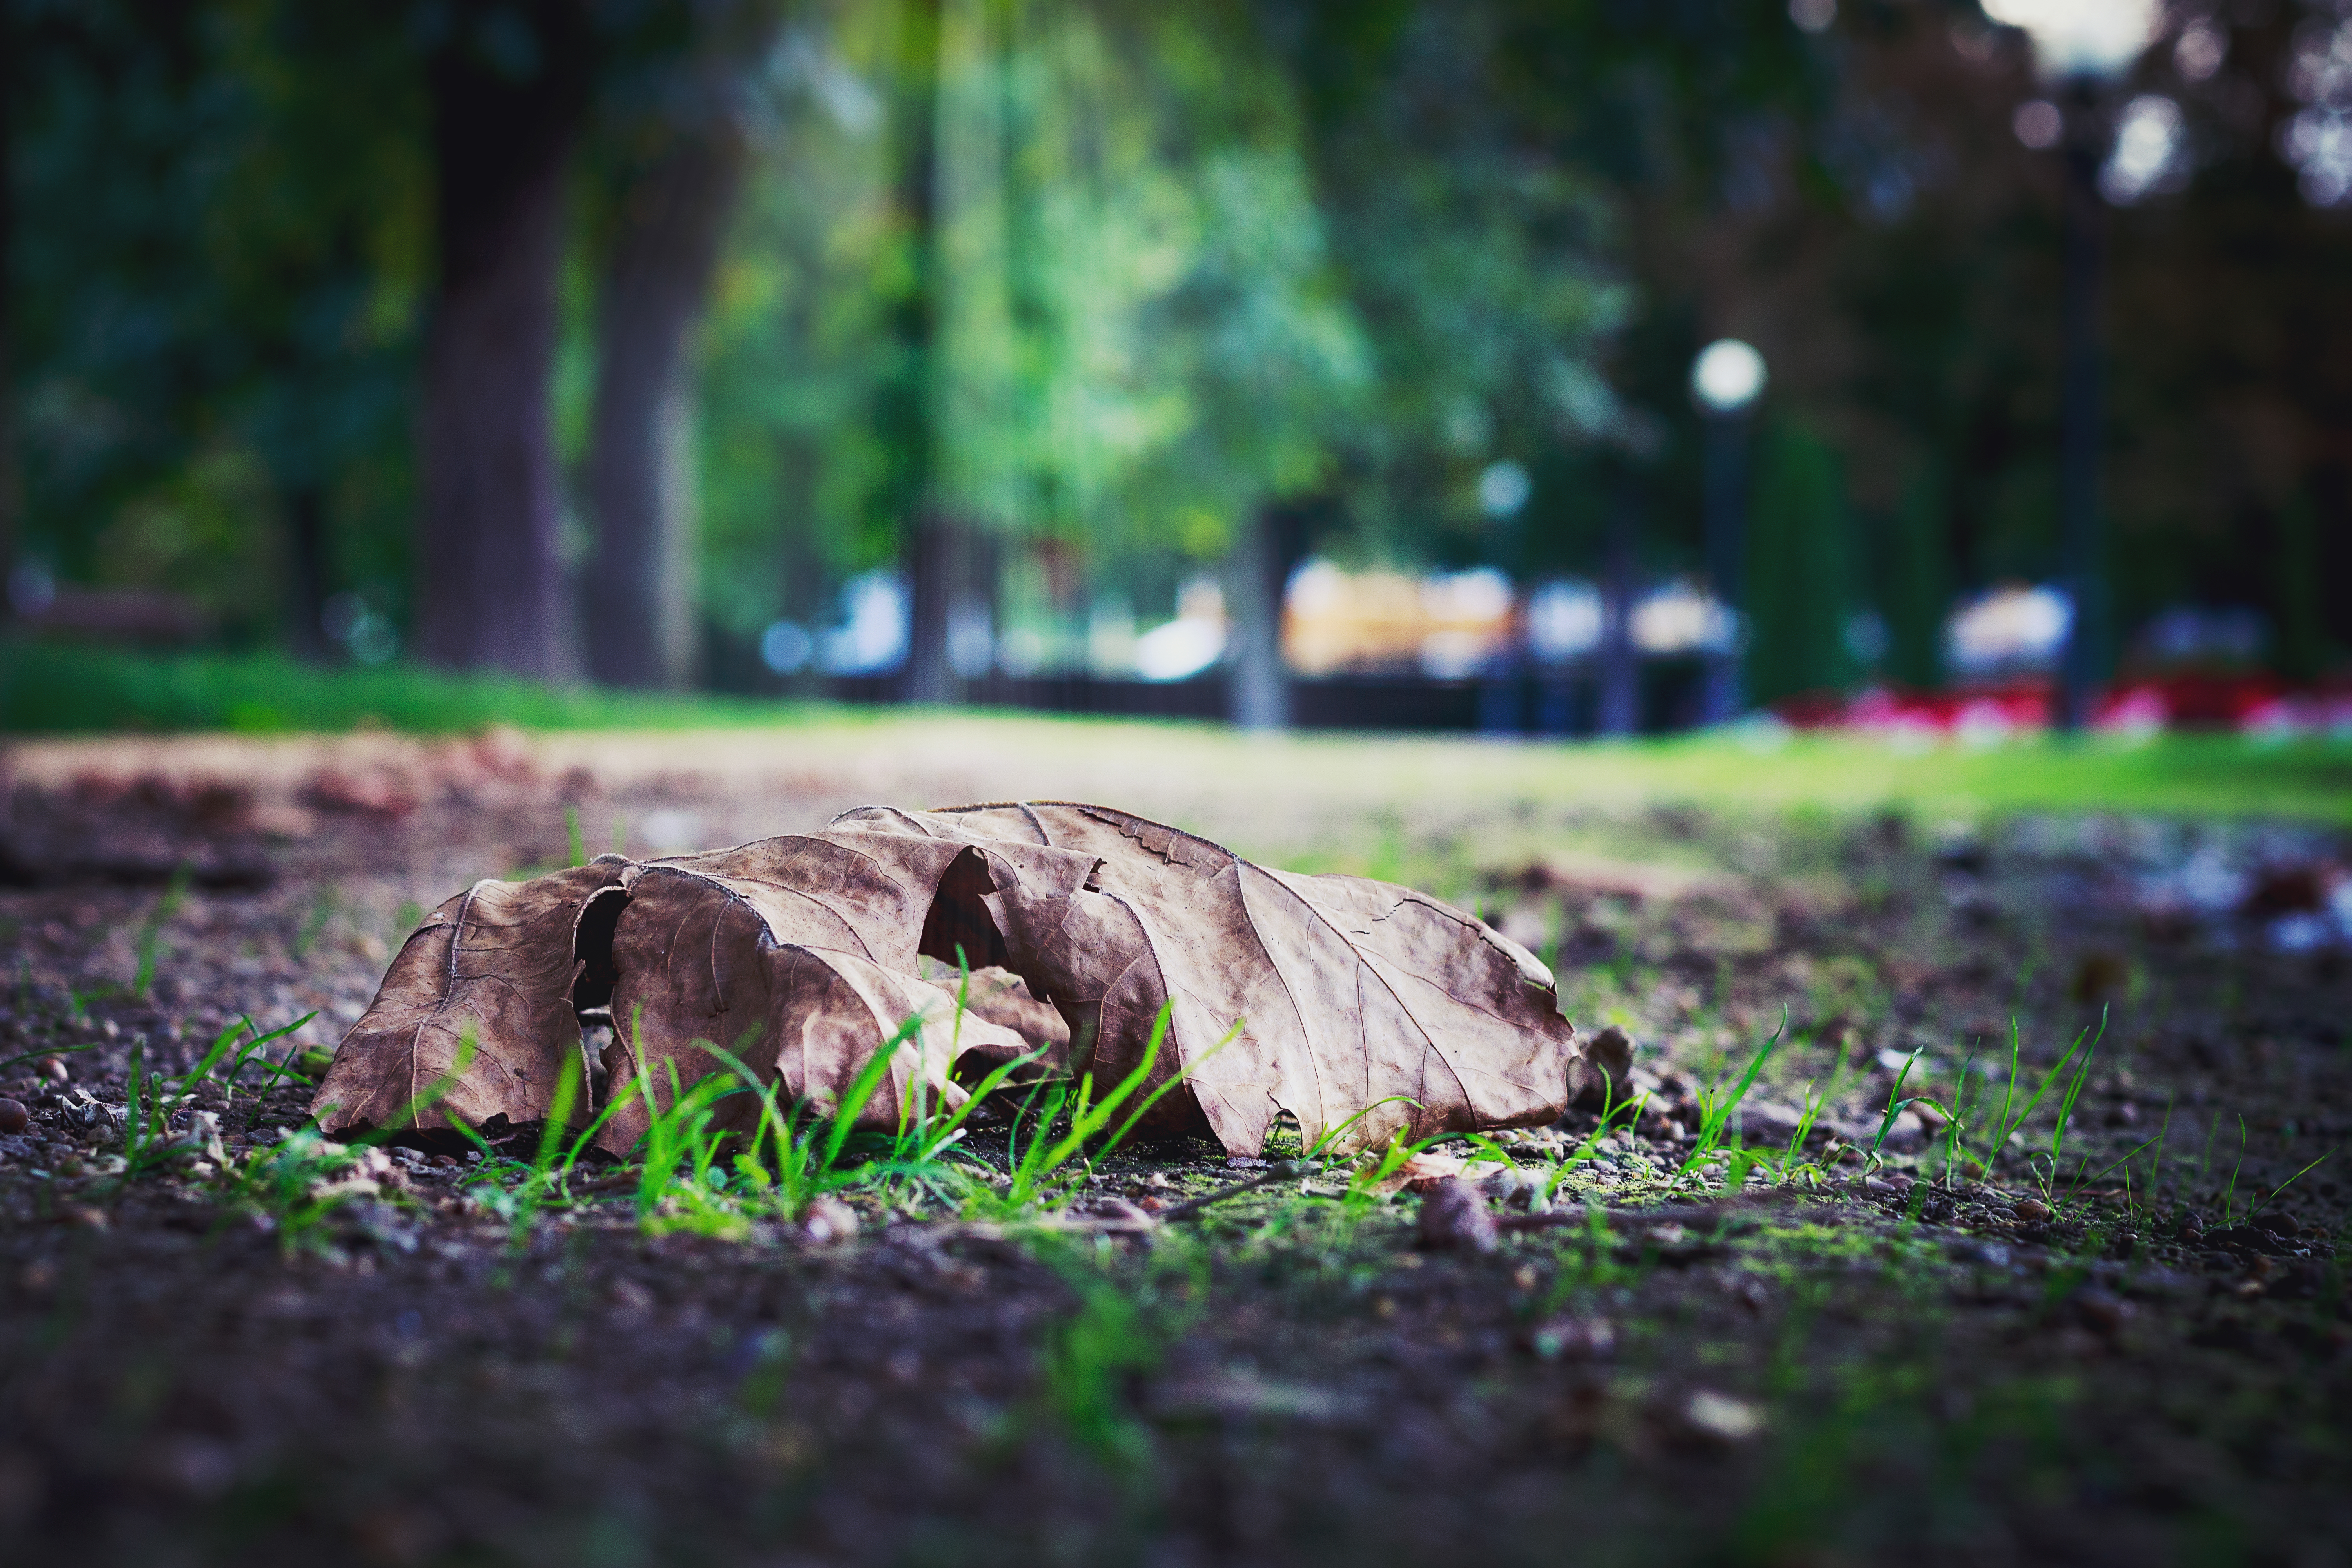
tree, nature, forest, grass, branch, light, blur, plant, field, ground, lawn, sunlight, leaf, flower, wildlife, environment, green, jungle, macro, autumn, park, soil, flora, close up, outdoors, focus, daylight, woodland, habitat, fallen leaves, macro photography, natural environment, woody plant, dried leaf, mothernature